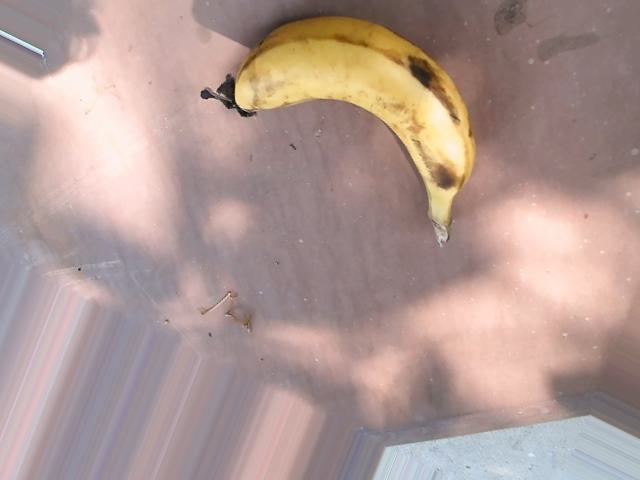
Label: Ripe_Banana